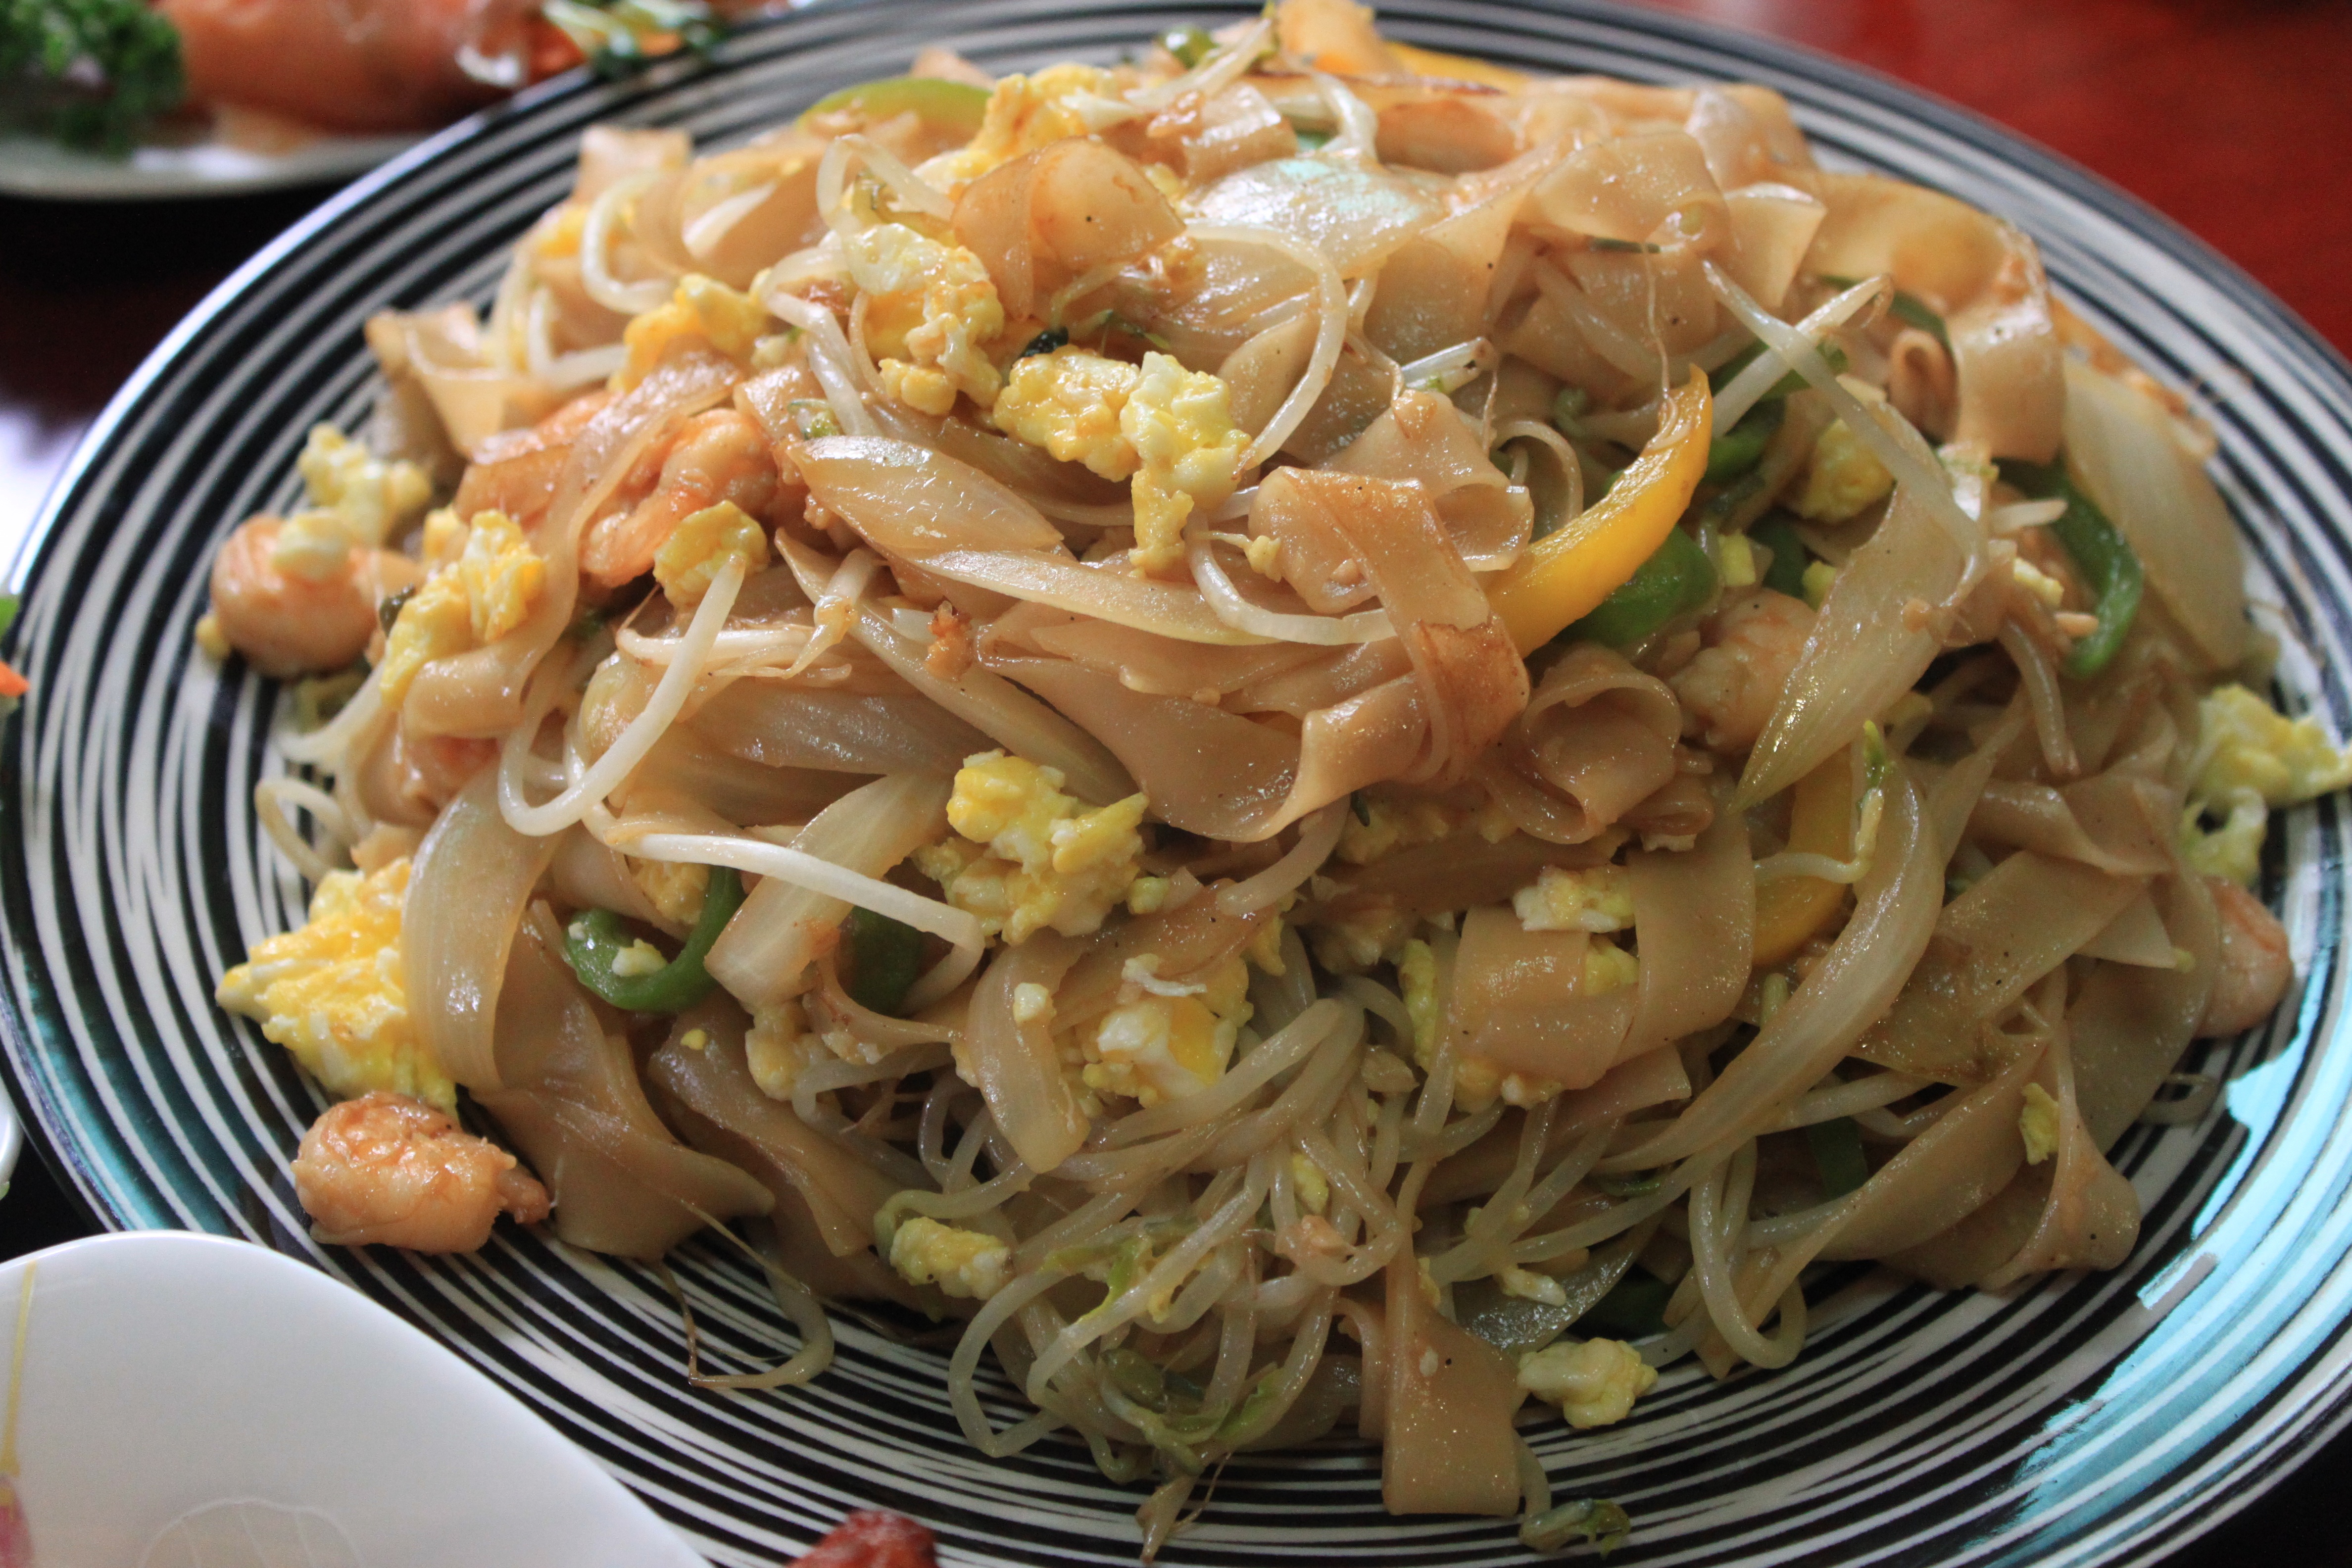
dish, meal, food, produce, vegetable, meat, cuisine, noodle, asian food, spaghetti, pad thai, thai food, chinese food, chinese noodles, pancit, chow mein, yakisoba, fried noodles, southeast asian food, char kway teow, mie goreng, lo mein, bakmi